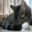
Label: cat